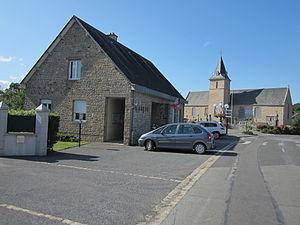
Saint-Senier-sous-Avranches, Manche
Saint-Senier-sous-Avranches est une commune française, située dans le département de la Manche en région Normandie, peuplée de 1 417 habitants.